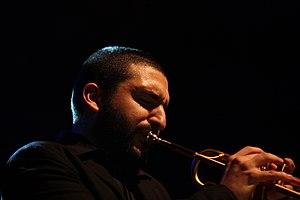
David Daoud dit Daoud, est un peintre français d'origine libanaise né le 4 janvier 1970 à Beyrouth.